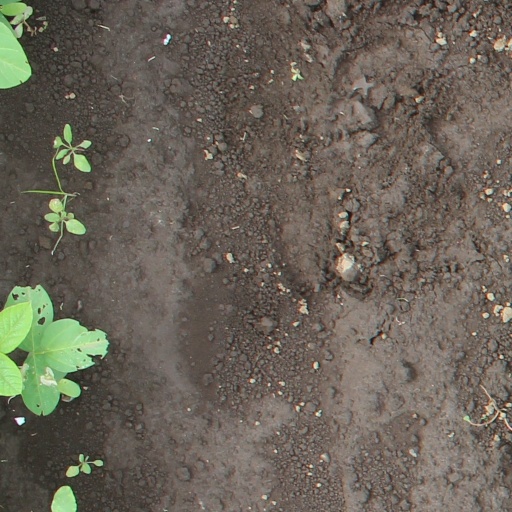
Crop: soybean